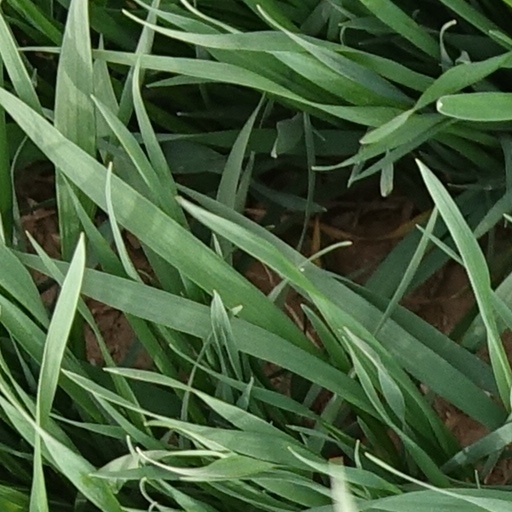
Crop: wheat